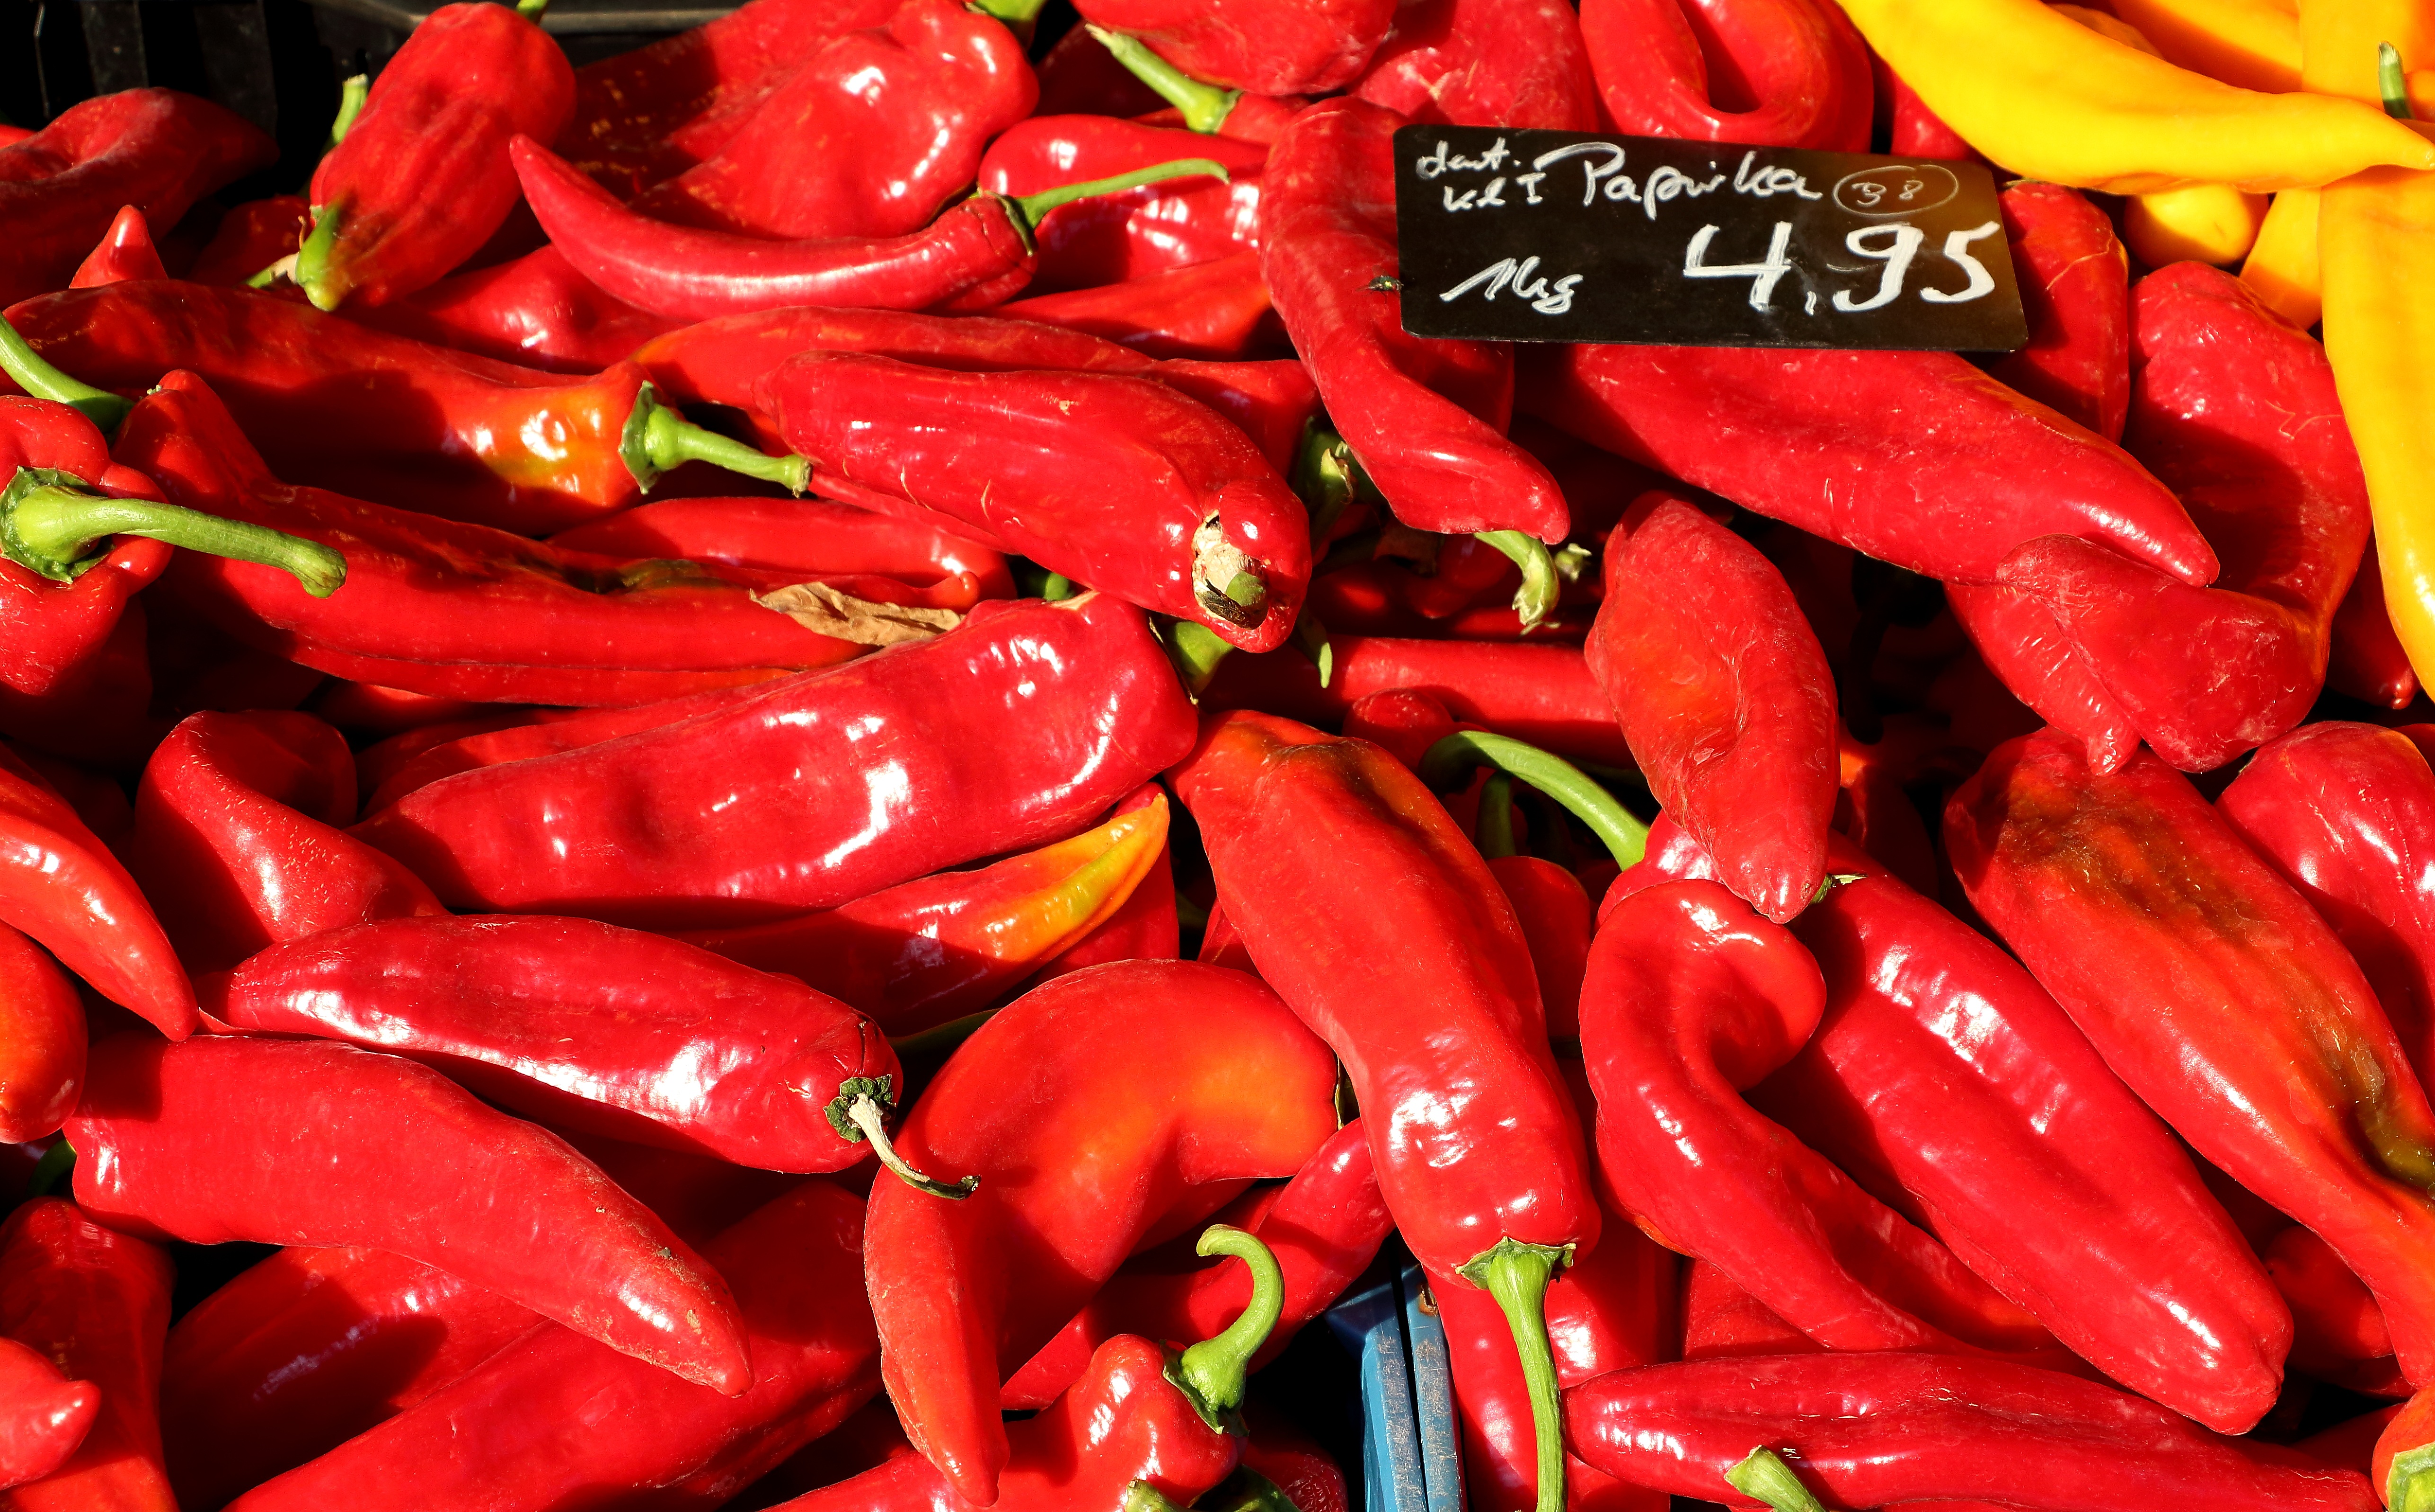
plant, food, pepper, red, produce, vegetable, market, eat, vegetables, peppers, red pepper, paprika, capsicum, stuffed peppers, sweet peppers, flowering plant, chili pepper, cayenne pepper, land plant, bird's eye chili, serrano pepper, malagueta pepper, peperoncini, bell peppers and chili peppers, pimiento, tabasco pepper, italian sweet pepper, habanero chili